Solomon's Temple

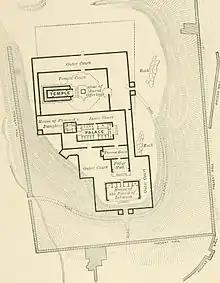
Plan of Solomon's Temple, published 1905

The "ulam", or porch, featured two bronze pillars Jachin and Boaz. It is unclear from the biblical descriptions whether the porch was a closed room, a roofed entranceway, or an open courtyard. Thus, it is not known whether the pillars were freestanding or structural elements built into the porch. If they were built into the porch, it could indicate that the design was influenced by similar temples in Syria or even Turkey, home to the ancient Hittite Empire. While most reconstructions of the Temple have the pillars freestanding, Yosef Garfinkel and Madeleine Mumcuoglu finds it likely that the pillars supported a roof over the porch.